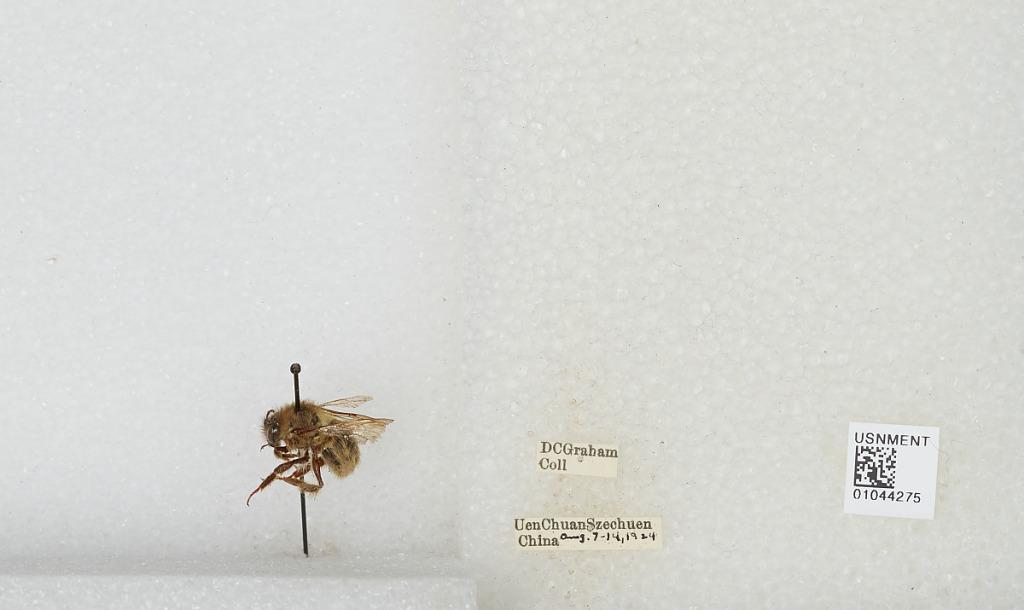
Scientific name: Bombus sp.
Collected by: D. Graham
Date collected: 1924-8-7
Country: China
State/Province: Sichuan
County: Wenchuan Xian
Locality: Wenchuan